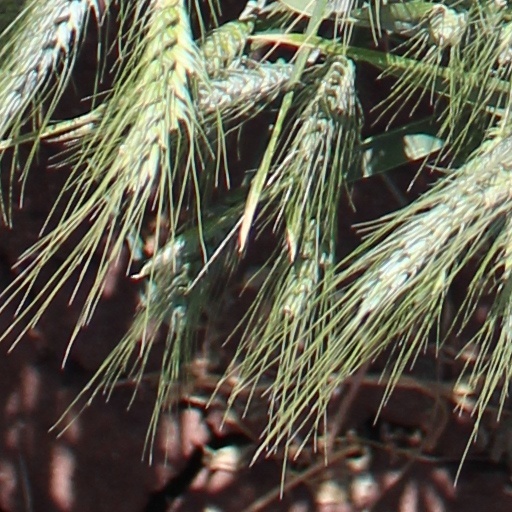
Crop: wheat